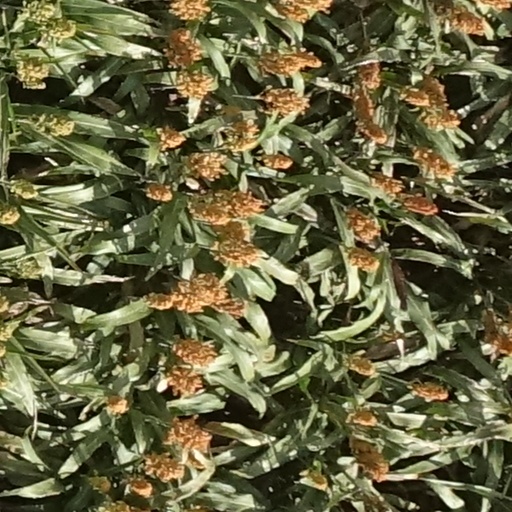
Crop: sorghum